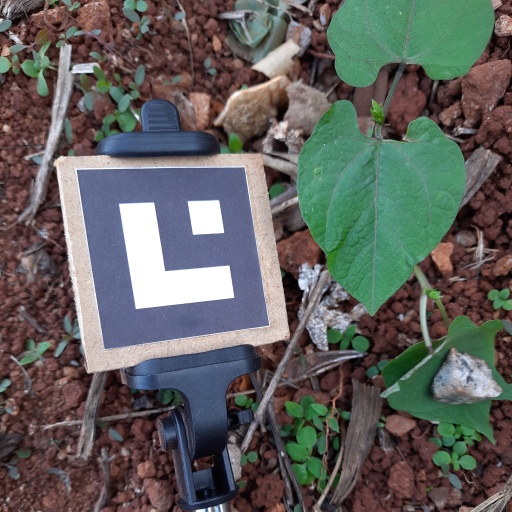
Observations: wavy surface, eating holes in the edge, under shade